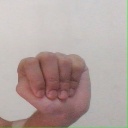
अक्षर: ठ